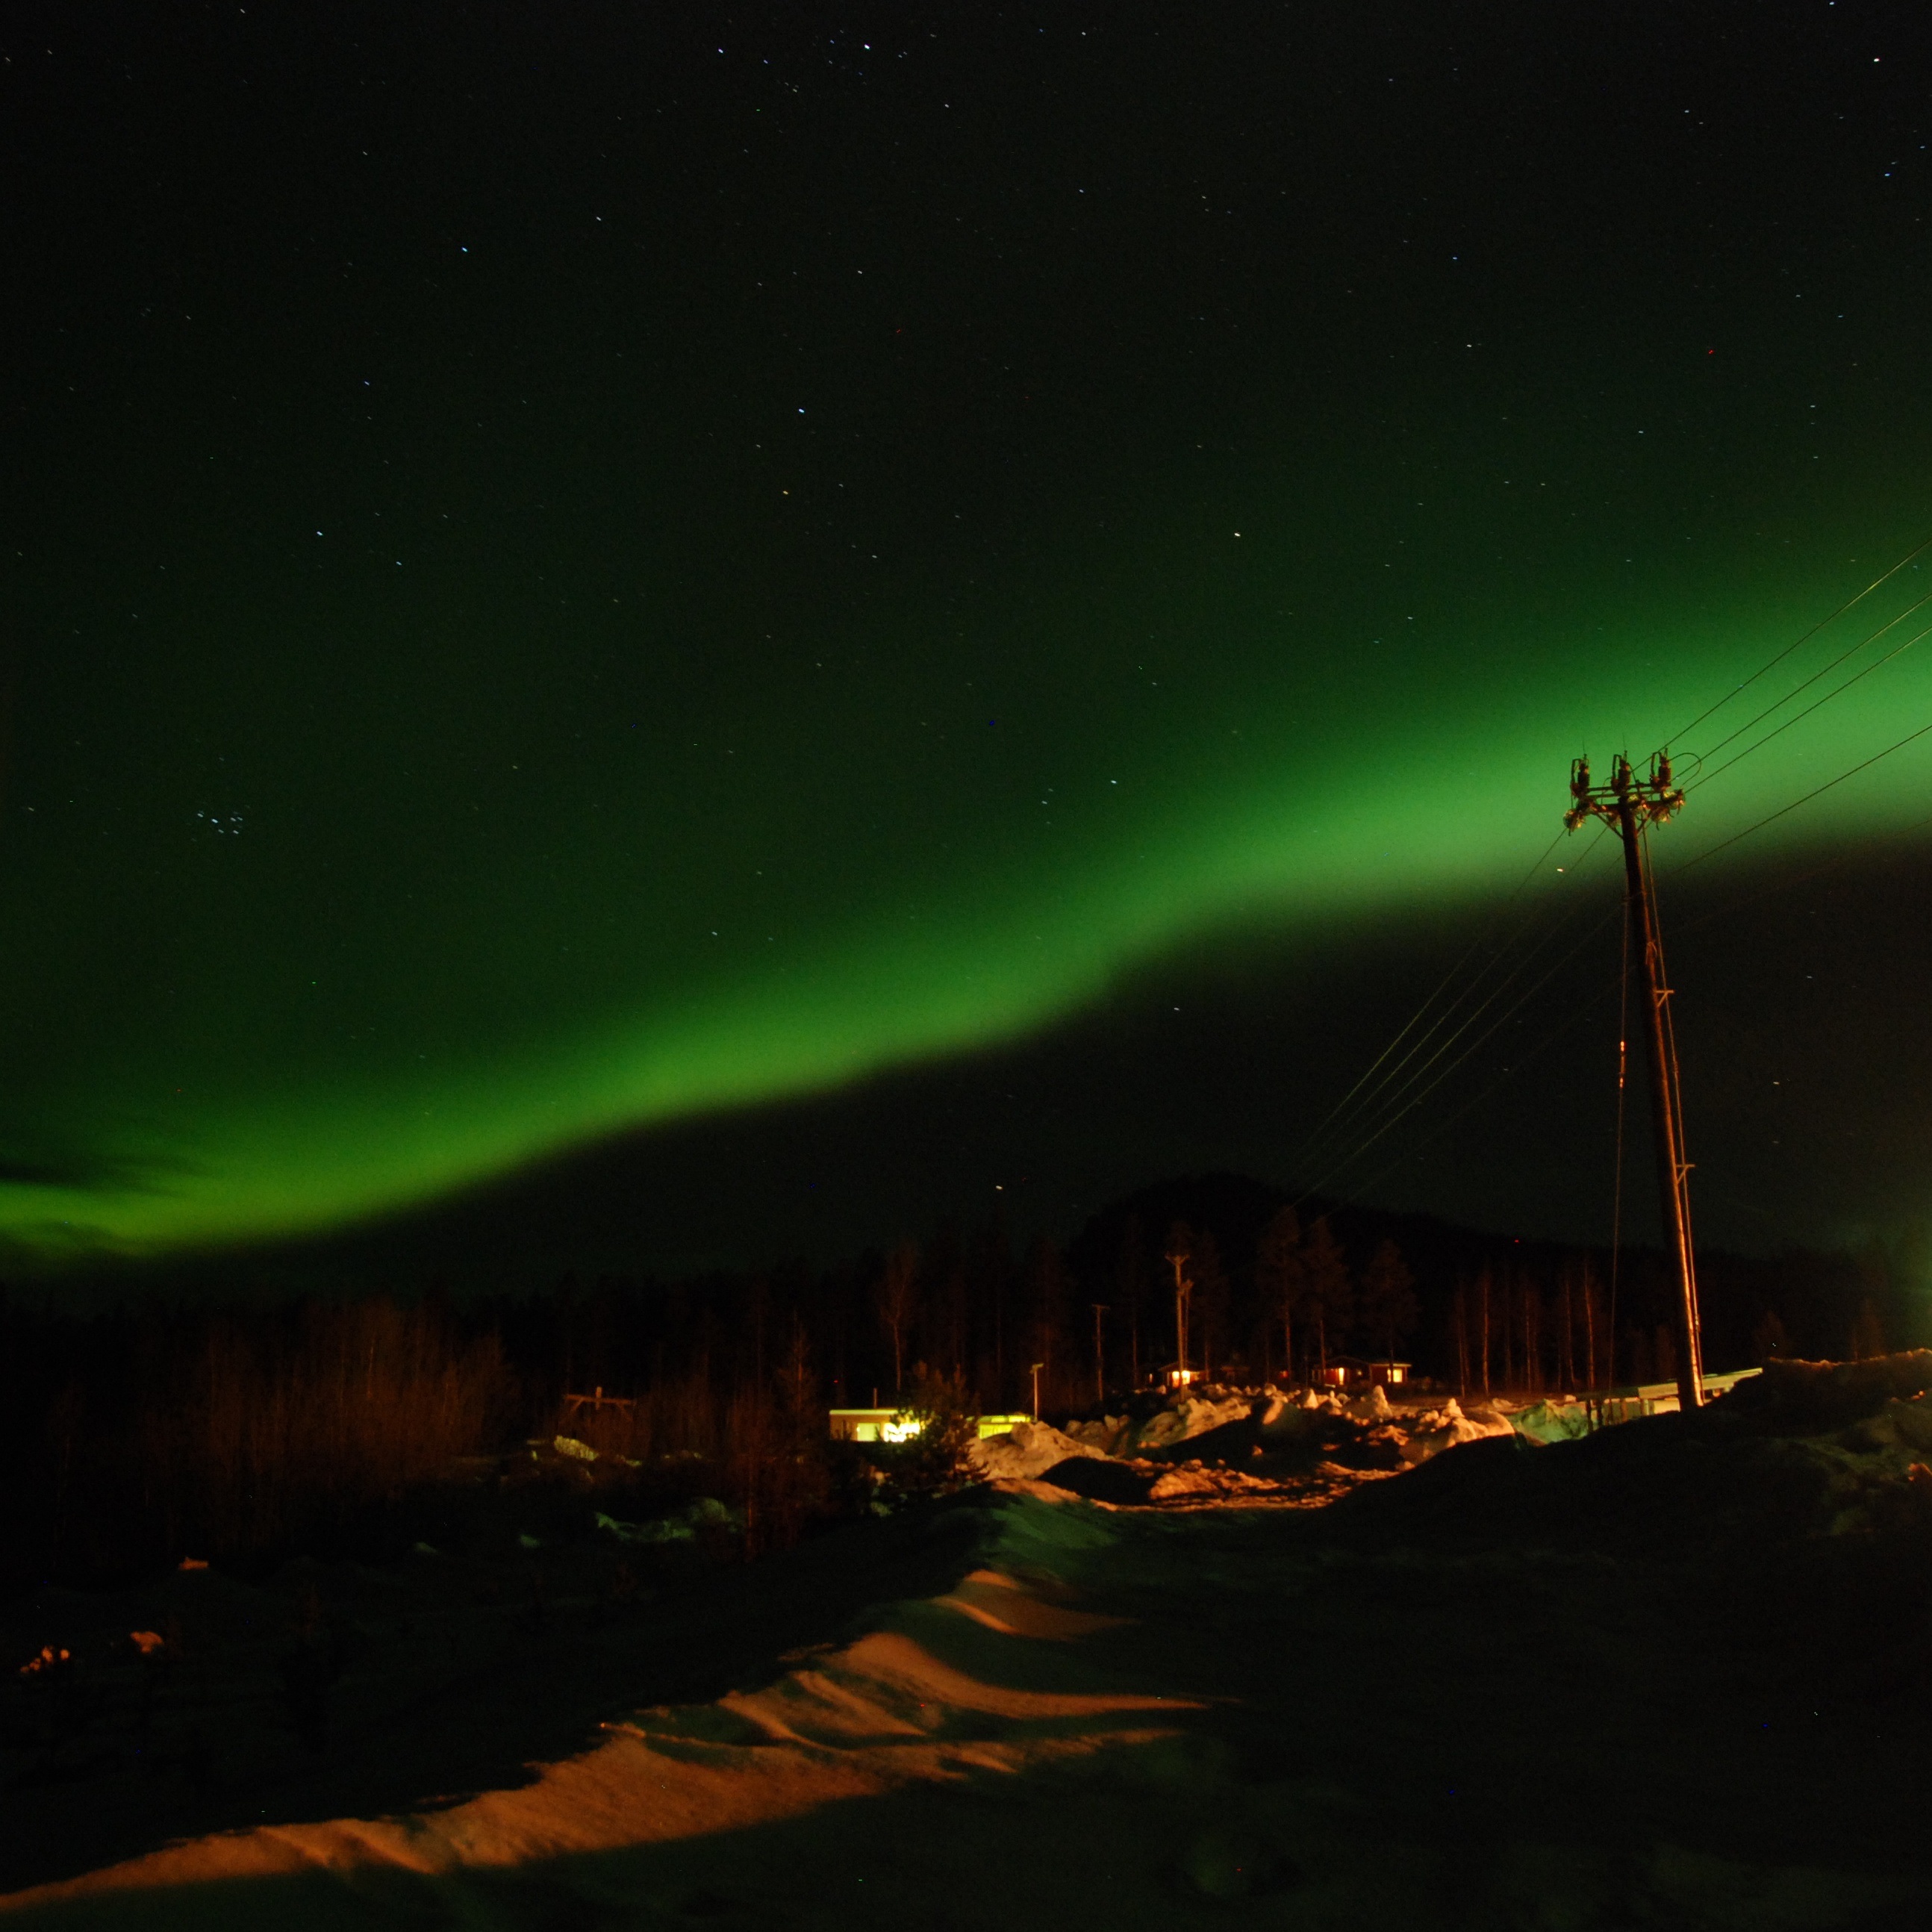
winter, sky, night, atmosphere, aurora, northern lights, aurora borialis